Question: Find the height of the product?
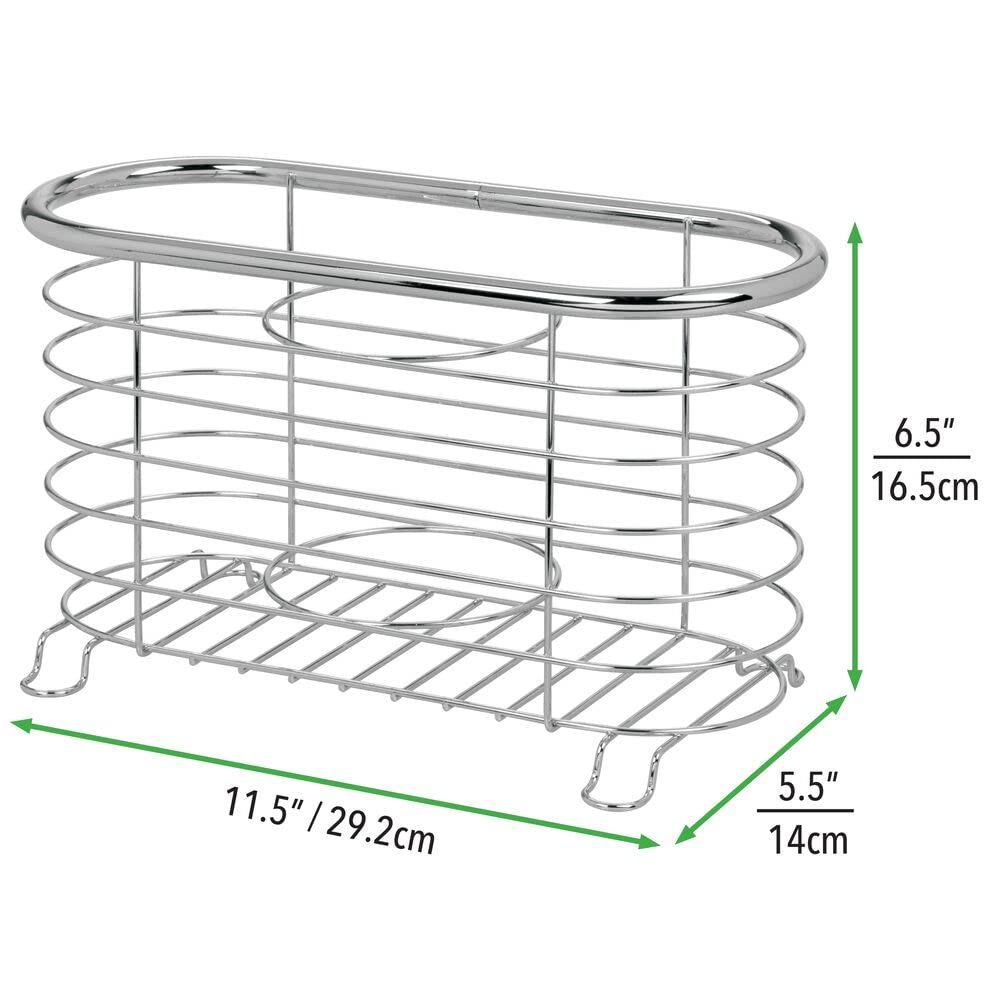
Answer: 6.5 inch